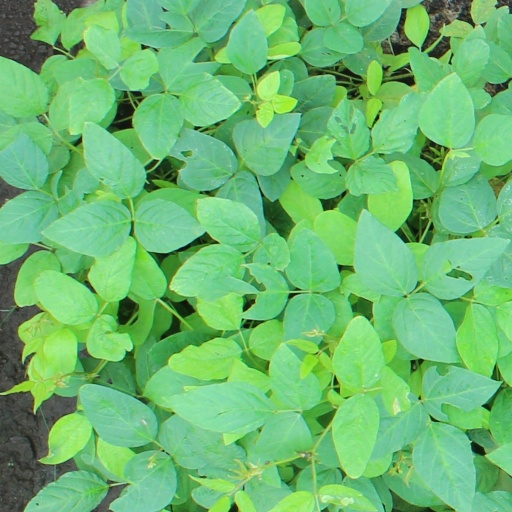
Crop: soybean